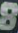
Number: 8